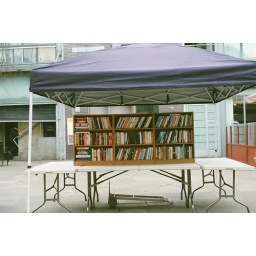
Set-up of the book market in downtown Dublin.